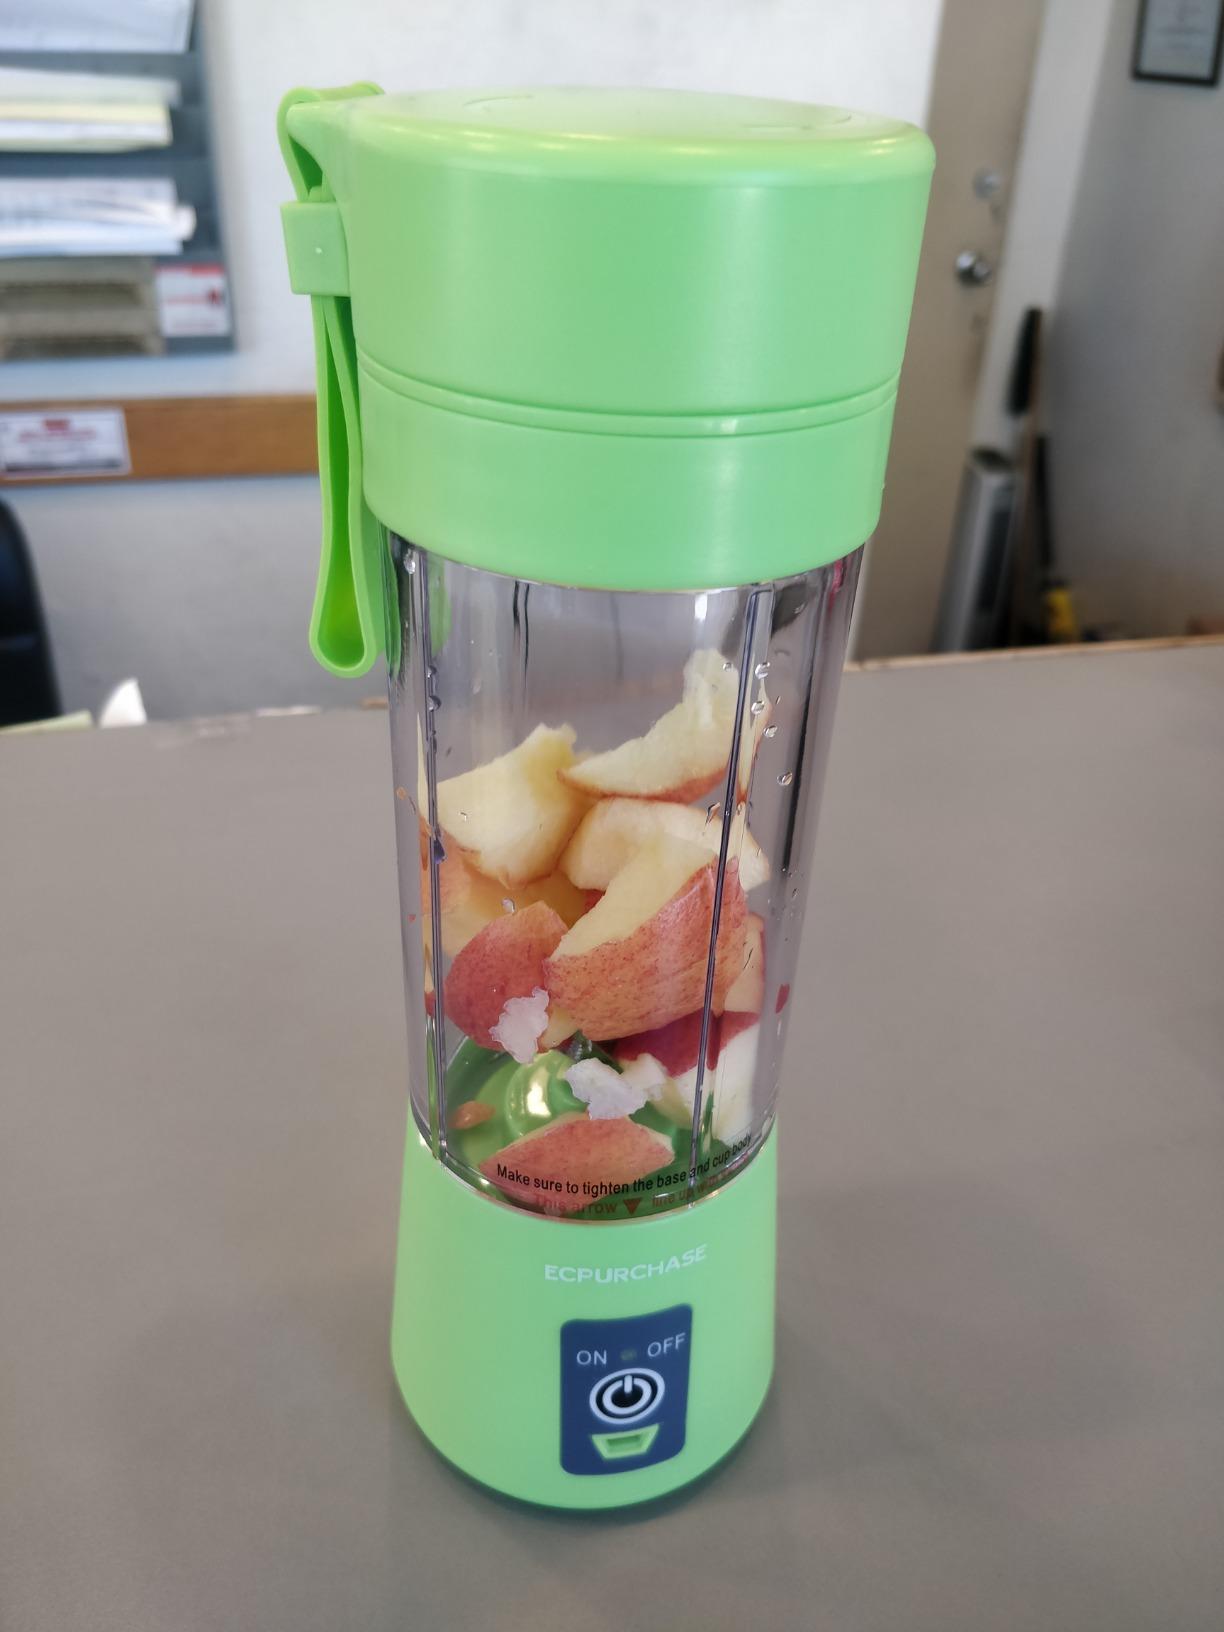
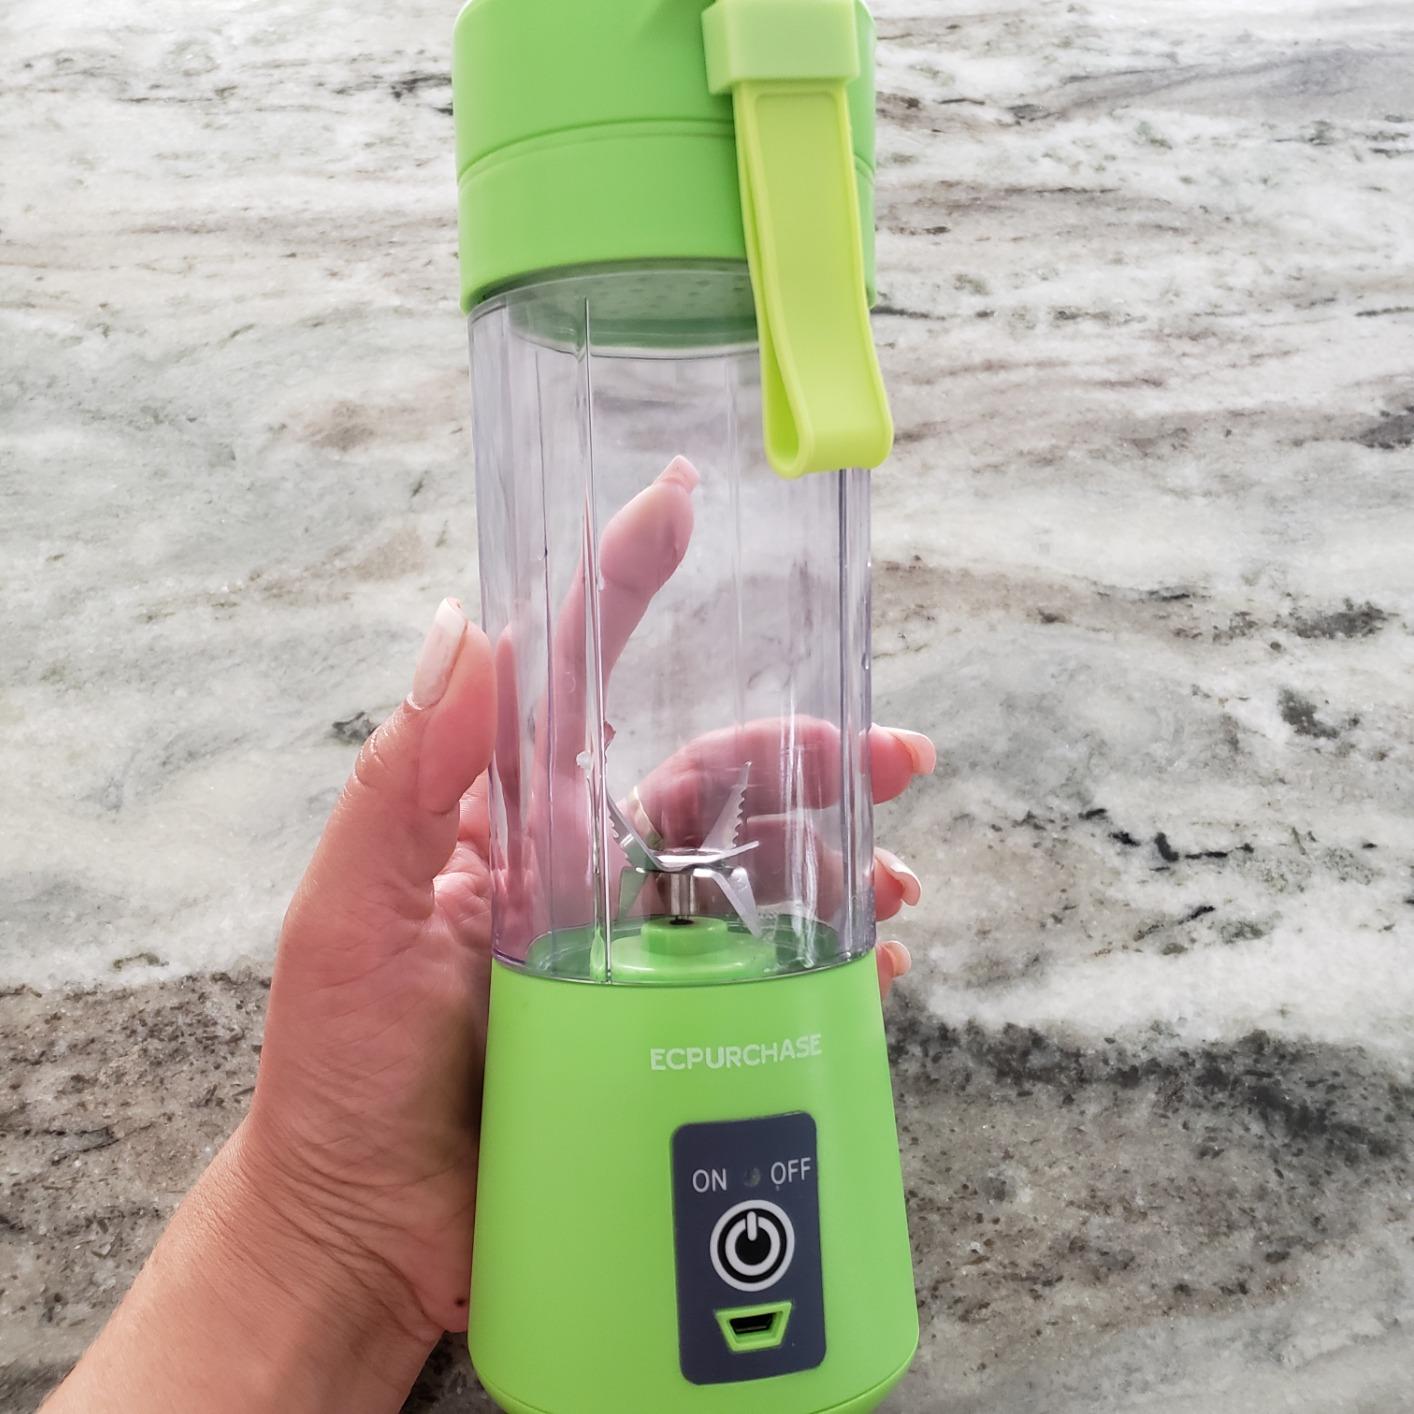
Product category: items_blender
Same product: yes